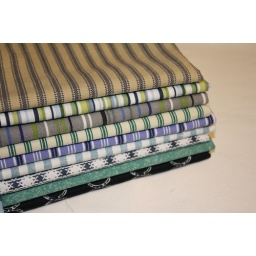
Here is a new fat quarter bundle-cut from reclaimed bed linens. in shop-stormy sky